Pig Hill (Mount Kinabalu)

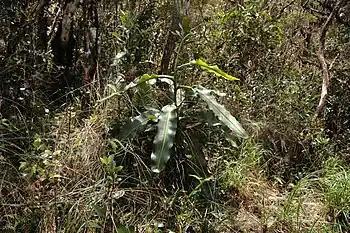
"Nepenthes rajah" growing in montane grassland on Pig Hill

Pig Hill is an ultramafic area situated at approximately 2000 m above sea level on the southeastern side of Mount Kinabalu in Kinabalu National Park, Sabah, Malaysian Borneo. It is located to the east of Mesilau, some 4 hours' walk from the Mesilau Nature Resort. A number of pitcher plant species are found on Pig Hill, including "N. burbidgeae" (1900–1950 m), "N. rajah" (1950–2320 m), and the natural hybrid between the two, "N. × alisaputrana" (1930–1950 m). "Nepenthes tentaculata" has also been recorded from Pig Hill. The local fauna includes the stick insect "Dajaca chani".